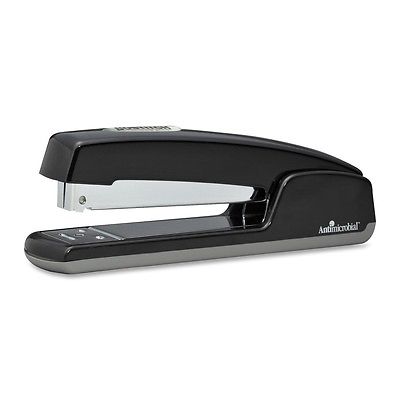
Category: stapler